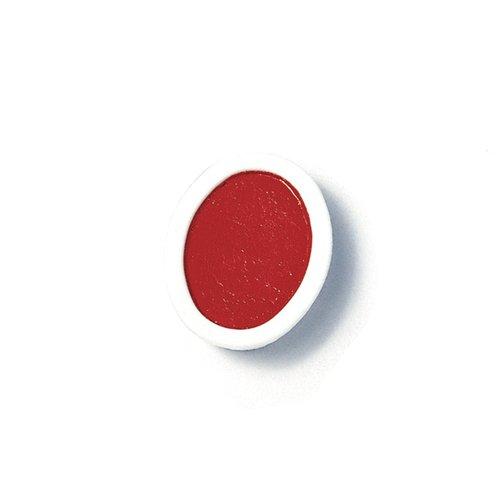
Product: PRANG Refill Pans for Oval Watercolor Paint Set, 12 Pans per Box, Red (00801)
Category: Toys & Games | Arts & Crafts | Drawing & Painting Supplies | Paints | Watercolor Paint
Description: Great Condition.
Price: $9.80
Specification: ASIN:B0044SCY44|ShippingWeight:1.6ounces(Viewshippingratesandpolicies)|DomesticShipping:ItemcanbeshippedwithinU.S.|InternationalShipping:ThisitemcanbeshippedtoselectcountriesoutsideoftheU.S.LearnMore|DateFirstAvailable:July26,2010